Mathieu Bauderlique

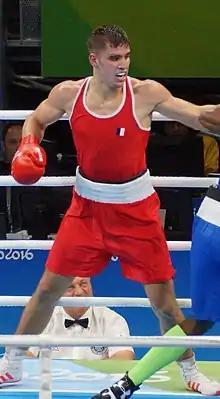
Bauderlique at the 2016 Olympics

Mathieu Albert Daniel Bauderlique (born 3 July 1989) is a French former professional boxer. As an amateur, he won a bronze medal in the light heavyweight division at the 2016 Summer Olympics. Bauderlique was born in Henin-Beaumont, Pas-de-Calais, France where he still resides.